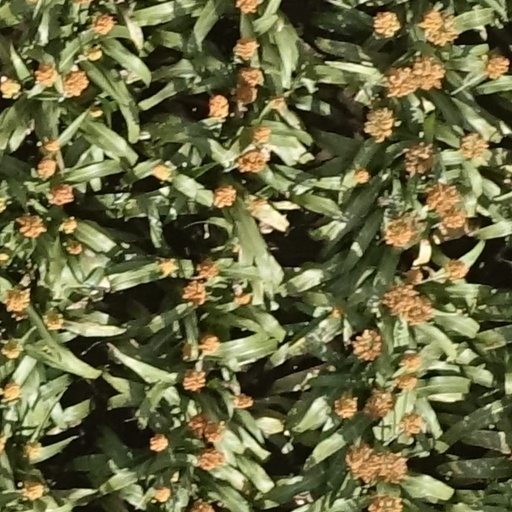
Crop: sorghum